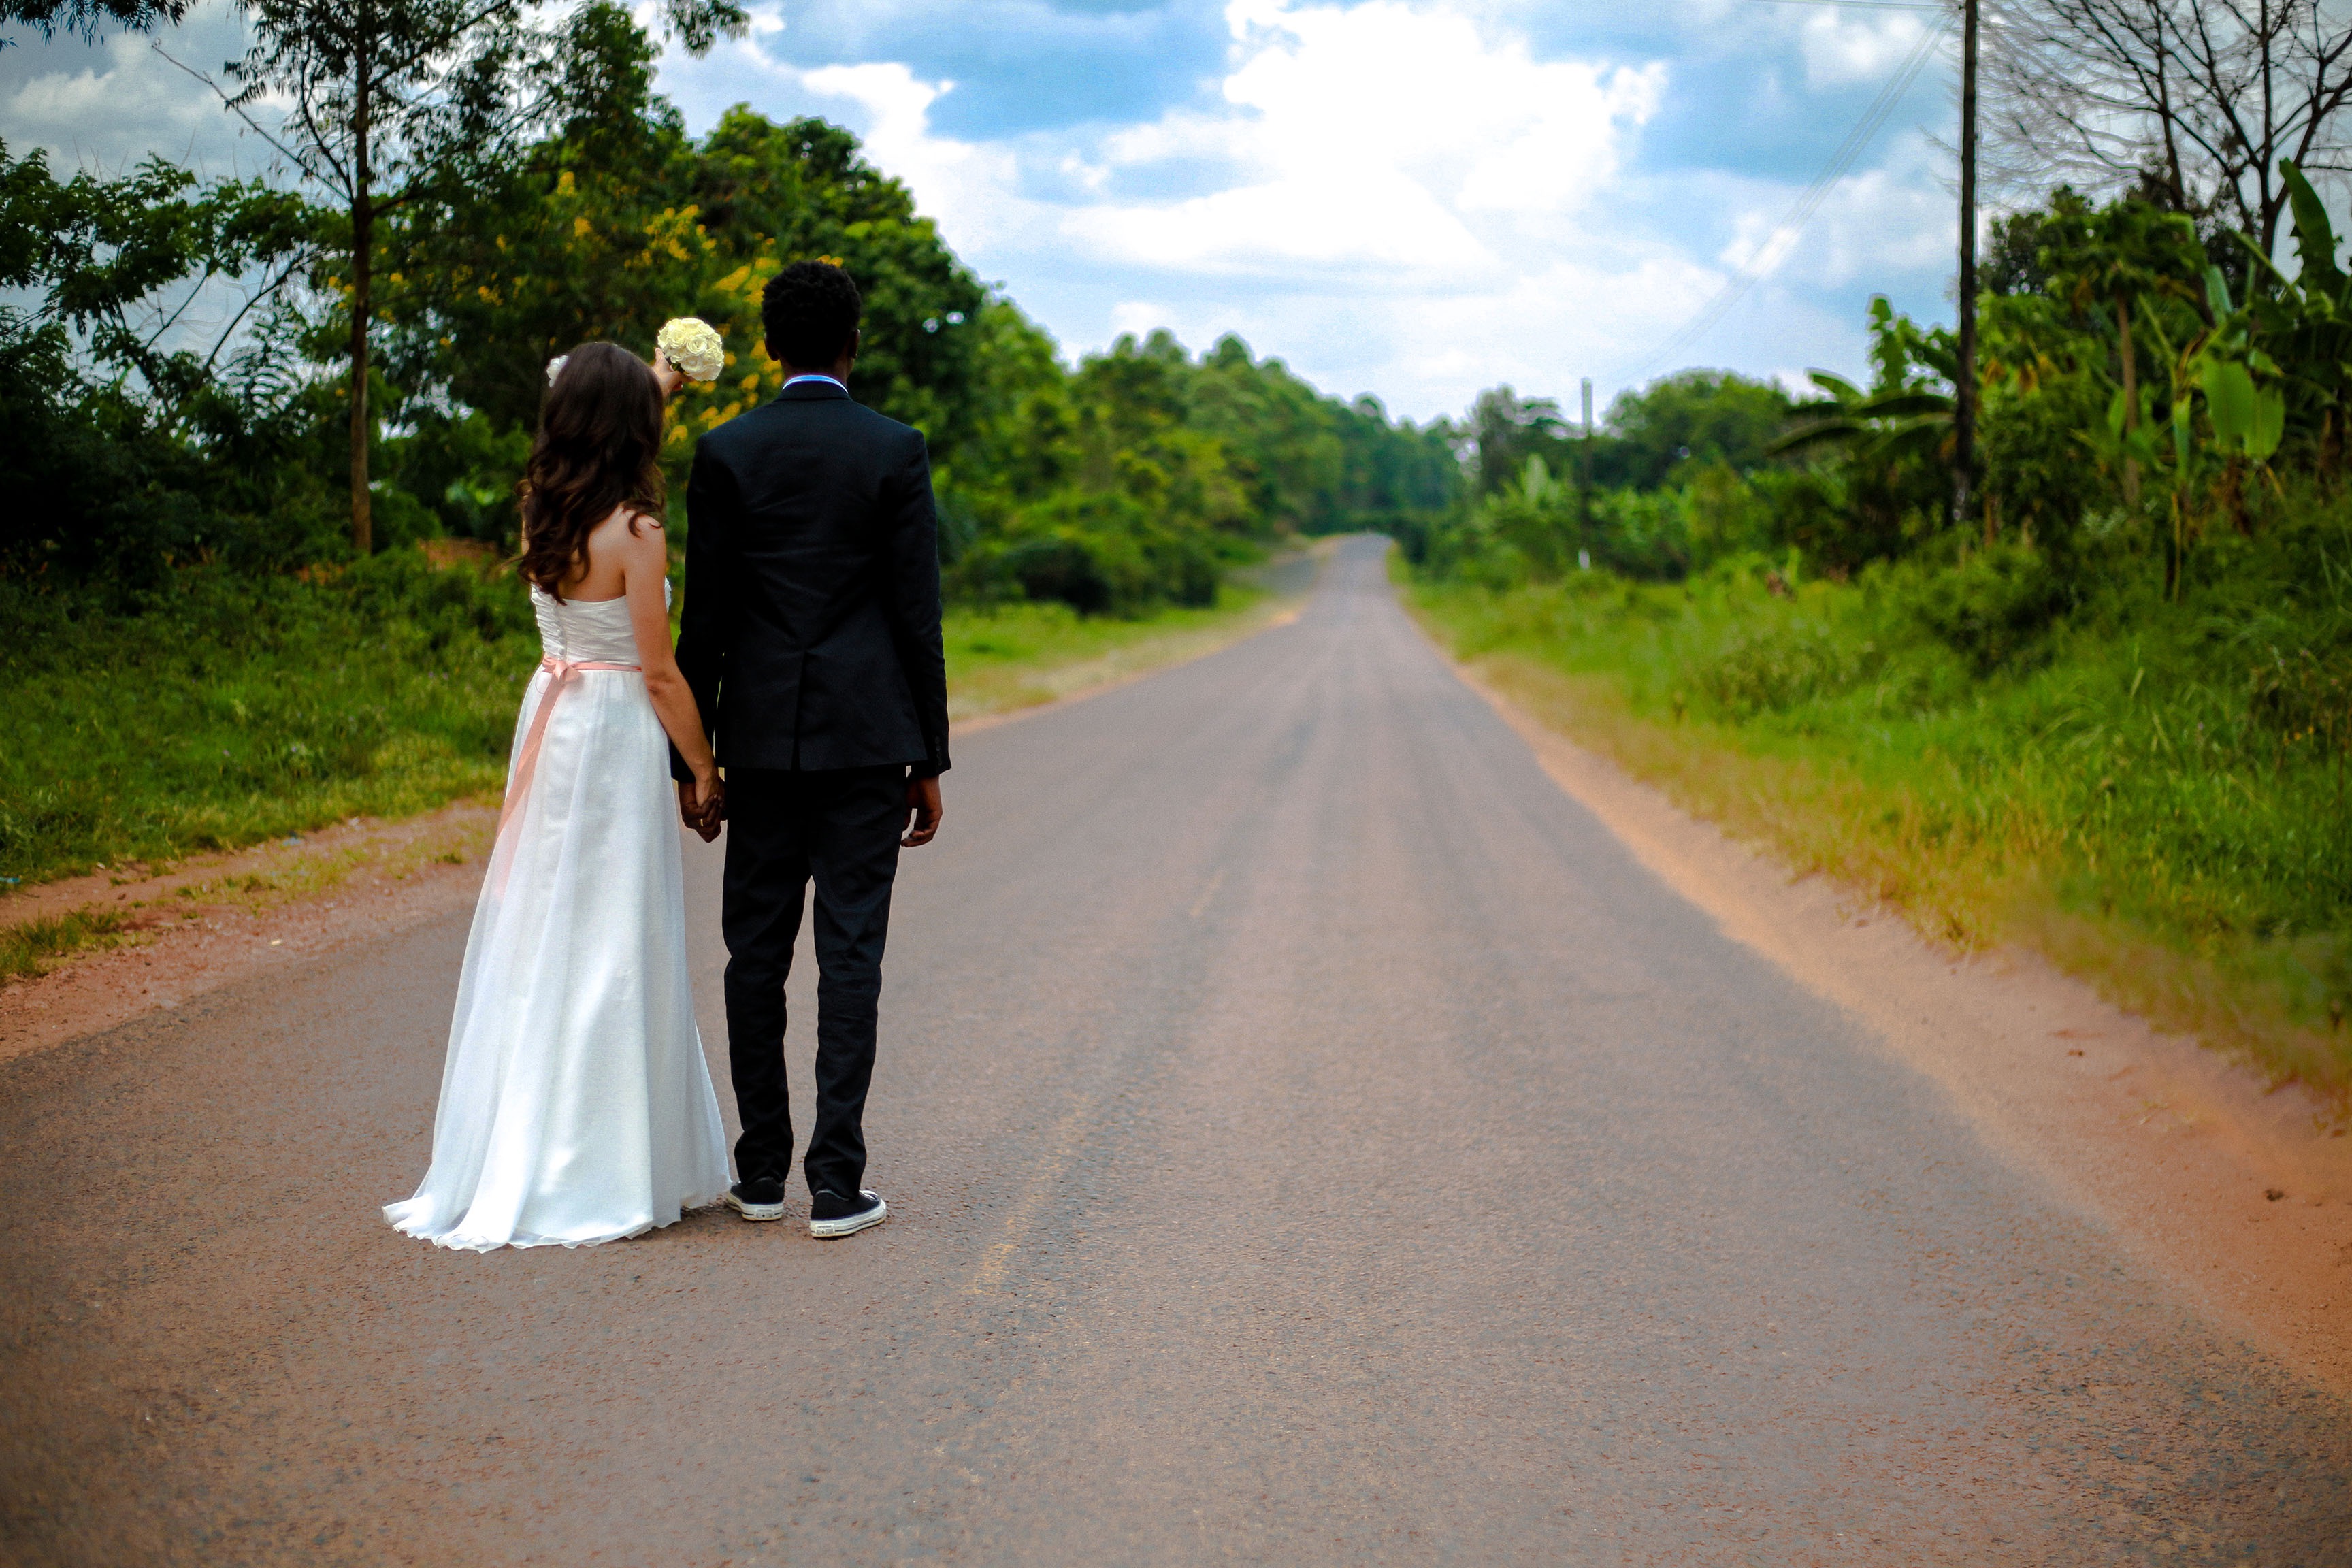
couple, wedding, bride, groom, ceremony, dress, photograph